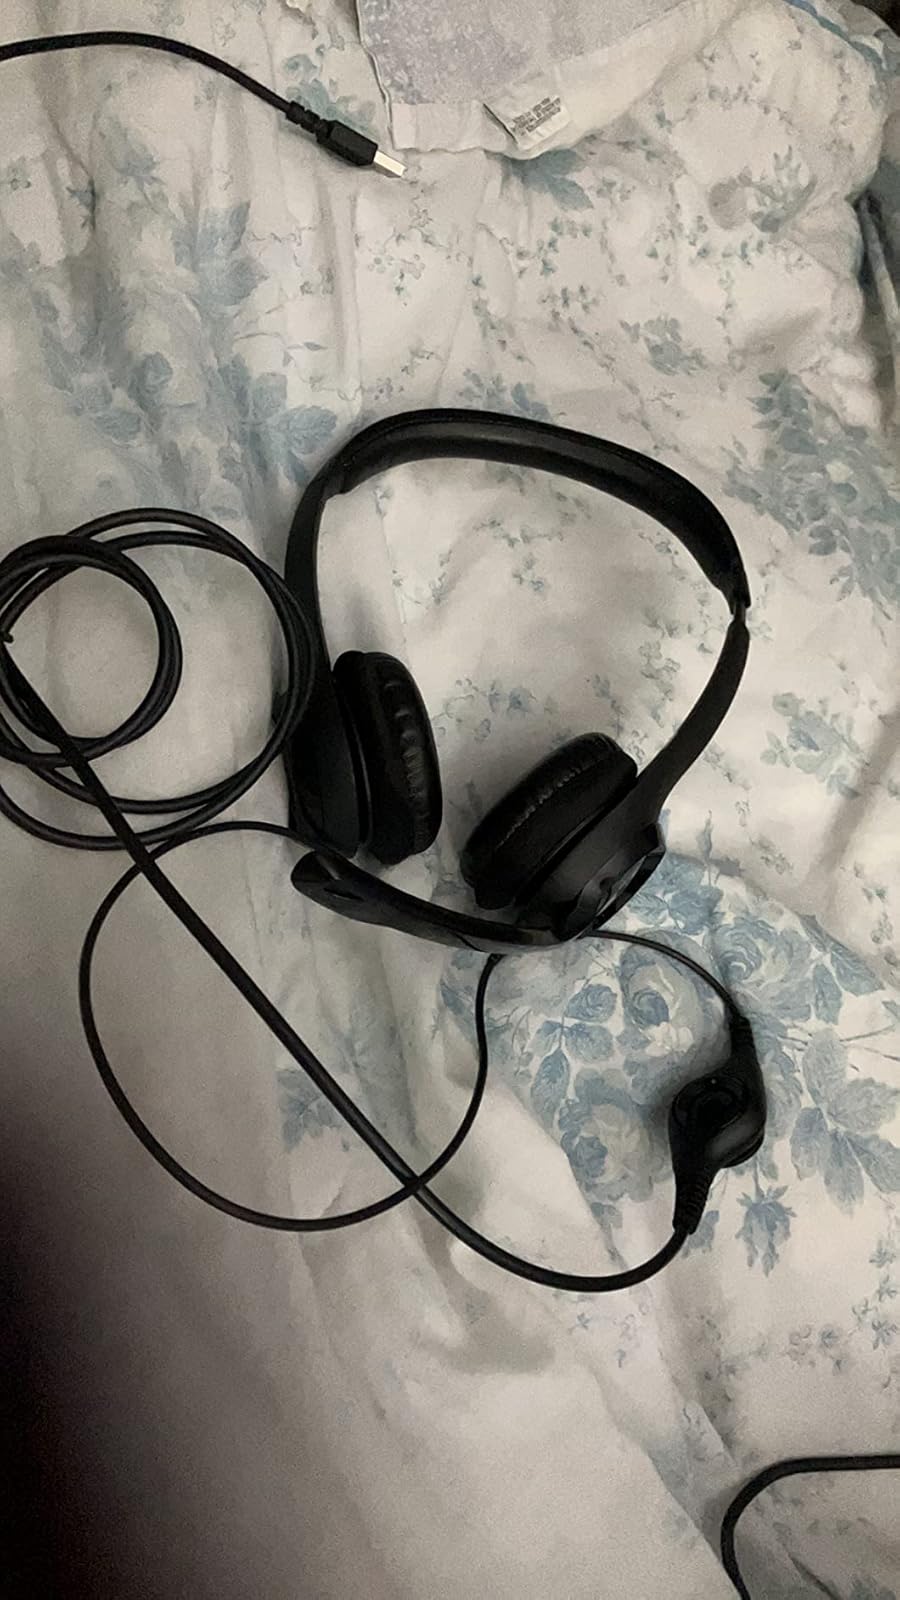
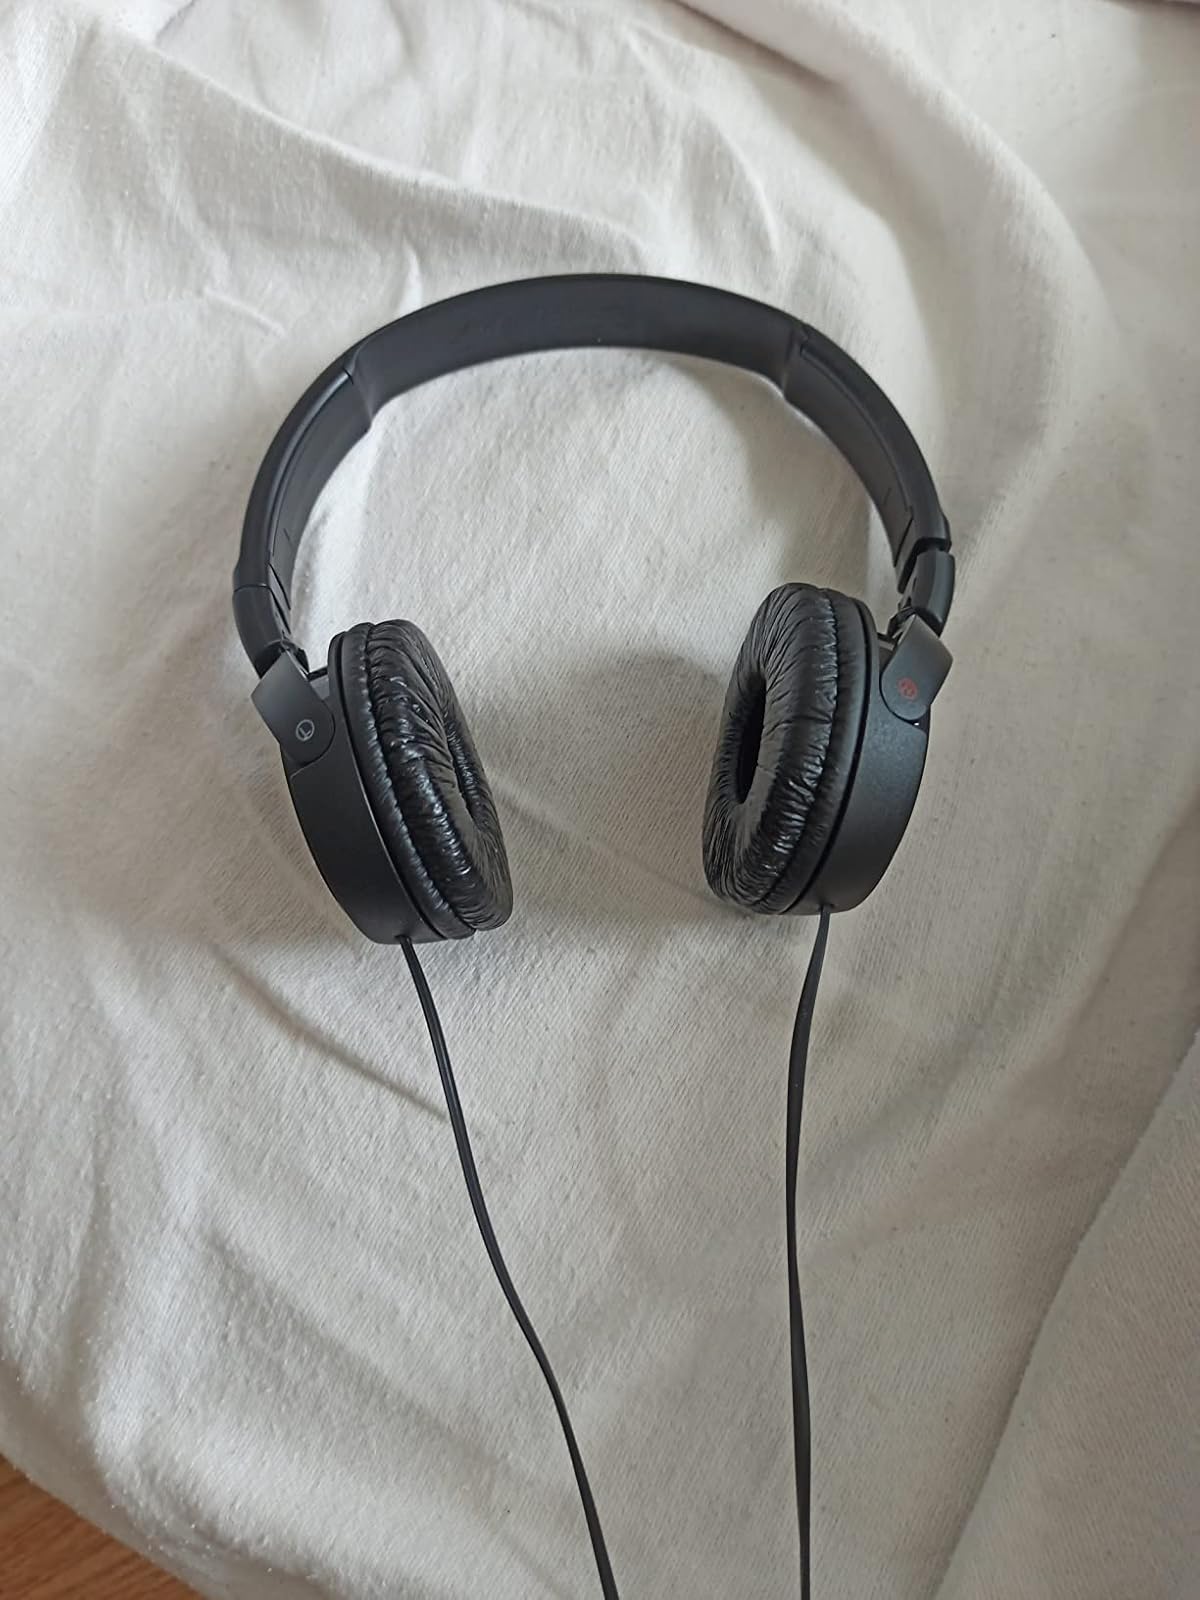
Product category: headphones
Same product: no